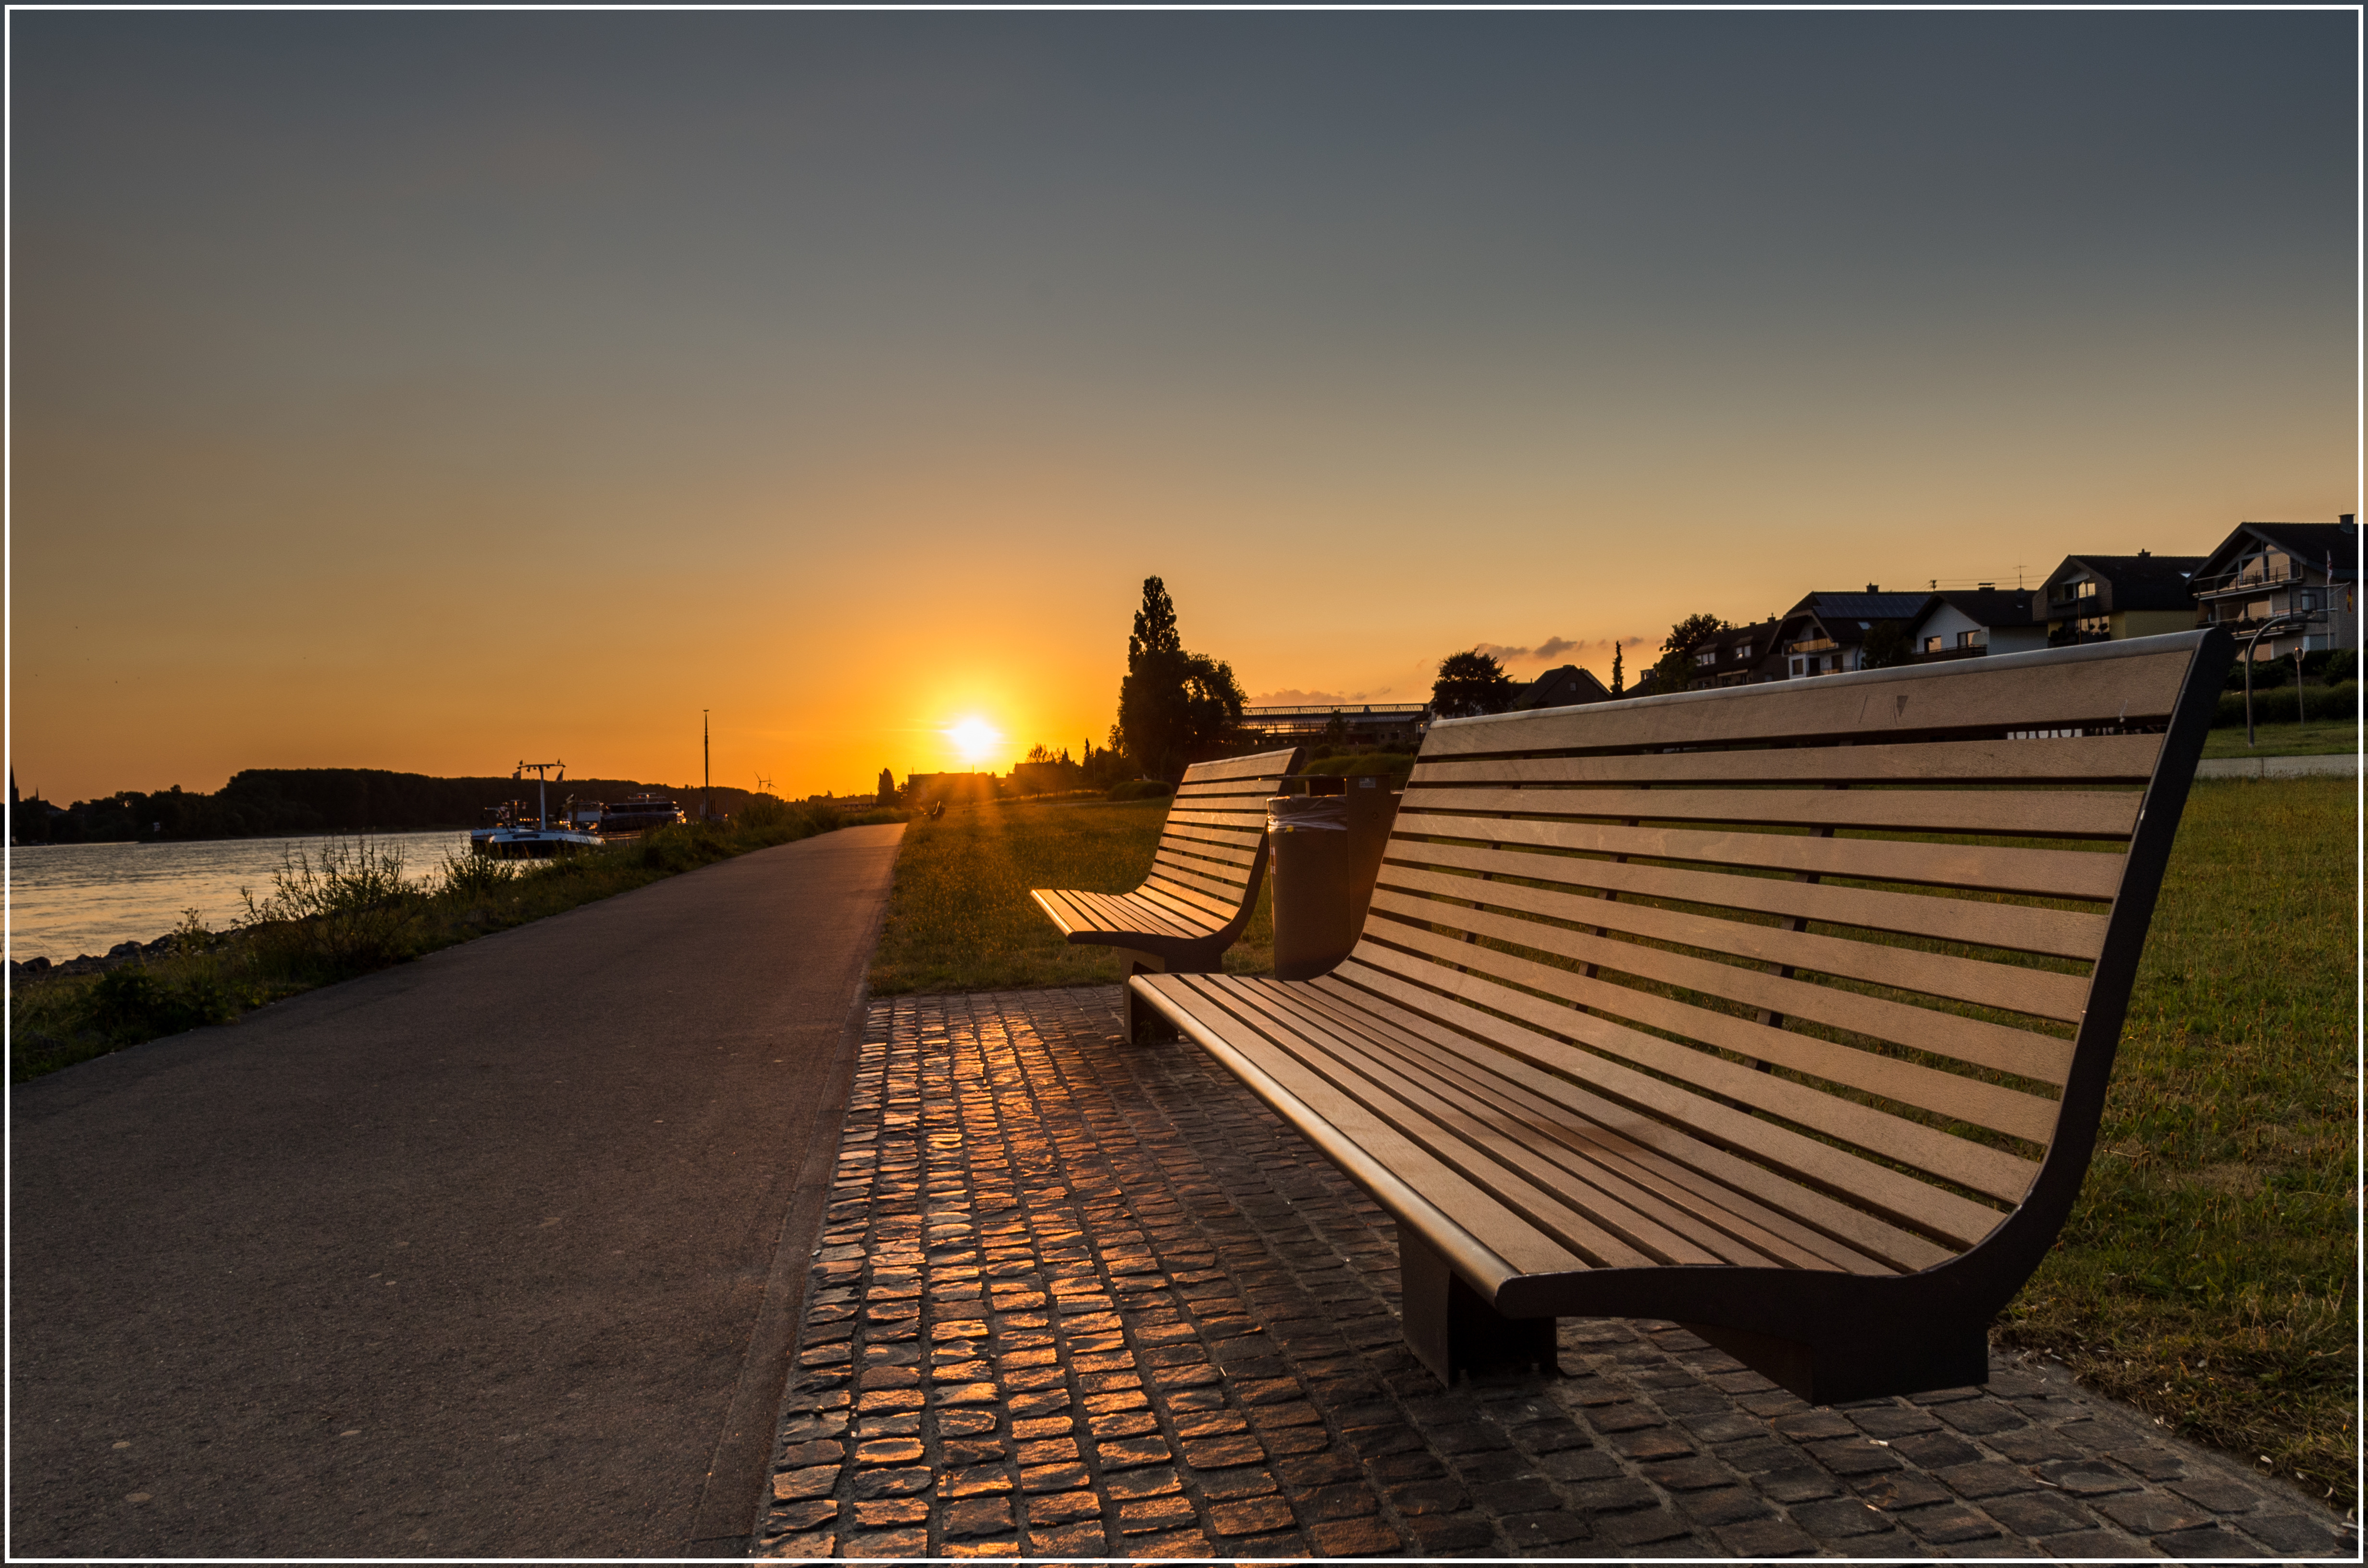
beach, sea, coast, horizon, wood, sunrise, sunset, sunlight, morning, dawn, walkway, dusk, evening, reflection, sonnenuntergang, pentax, sundown, shape, k30, mondorf, sigma1750